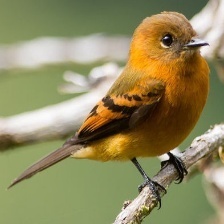
Species: CINNAMON FLYCATCHER
Scientific name: PYRRHOMYIAS CINNAMOMEUS